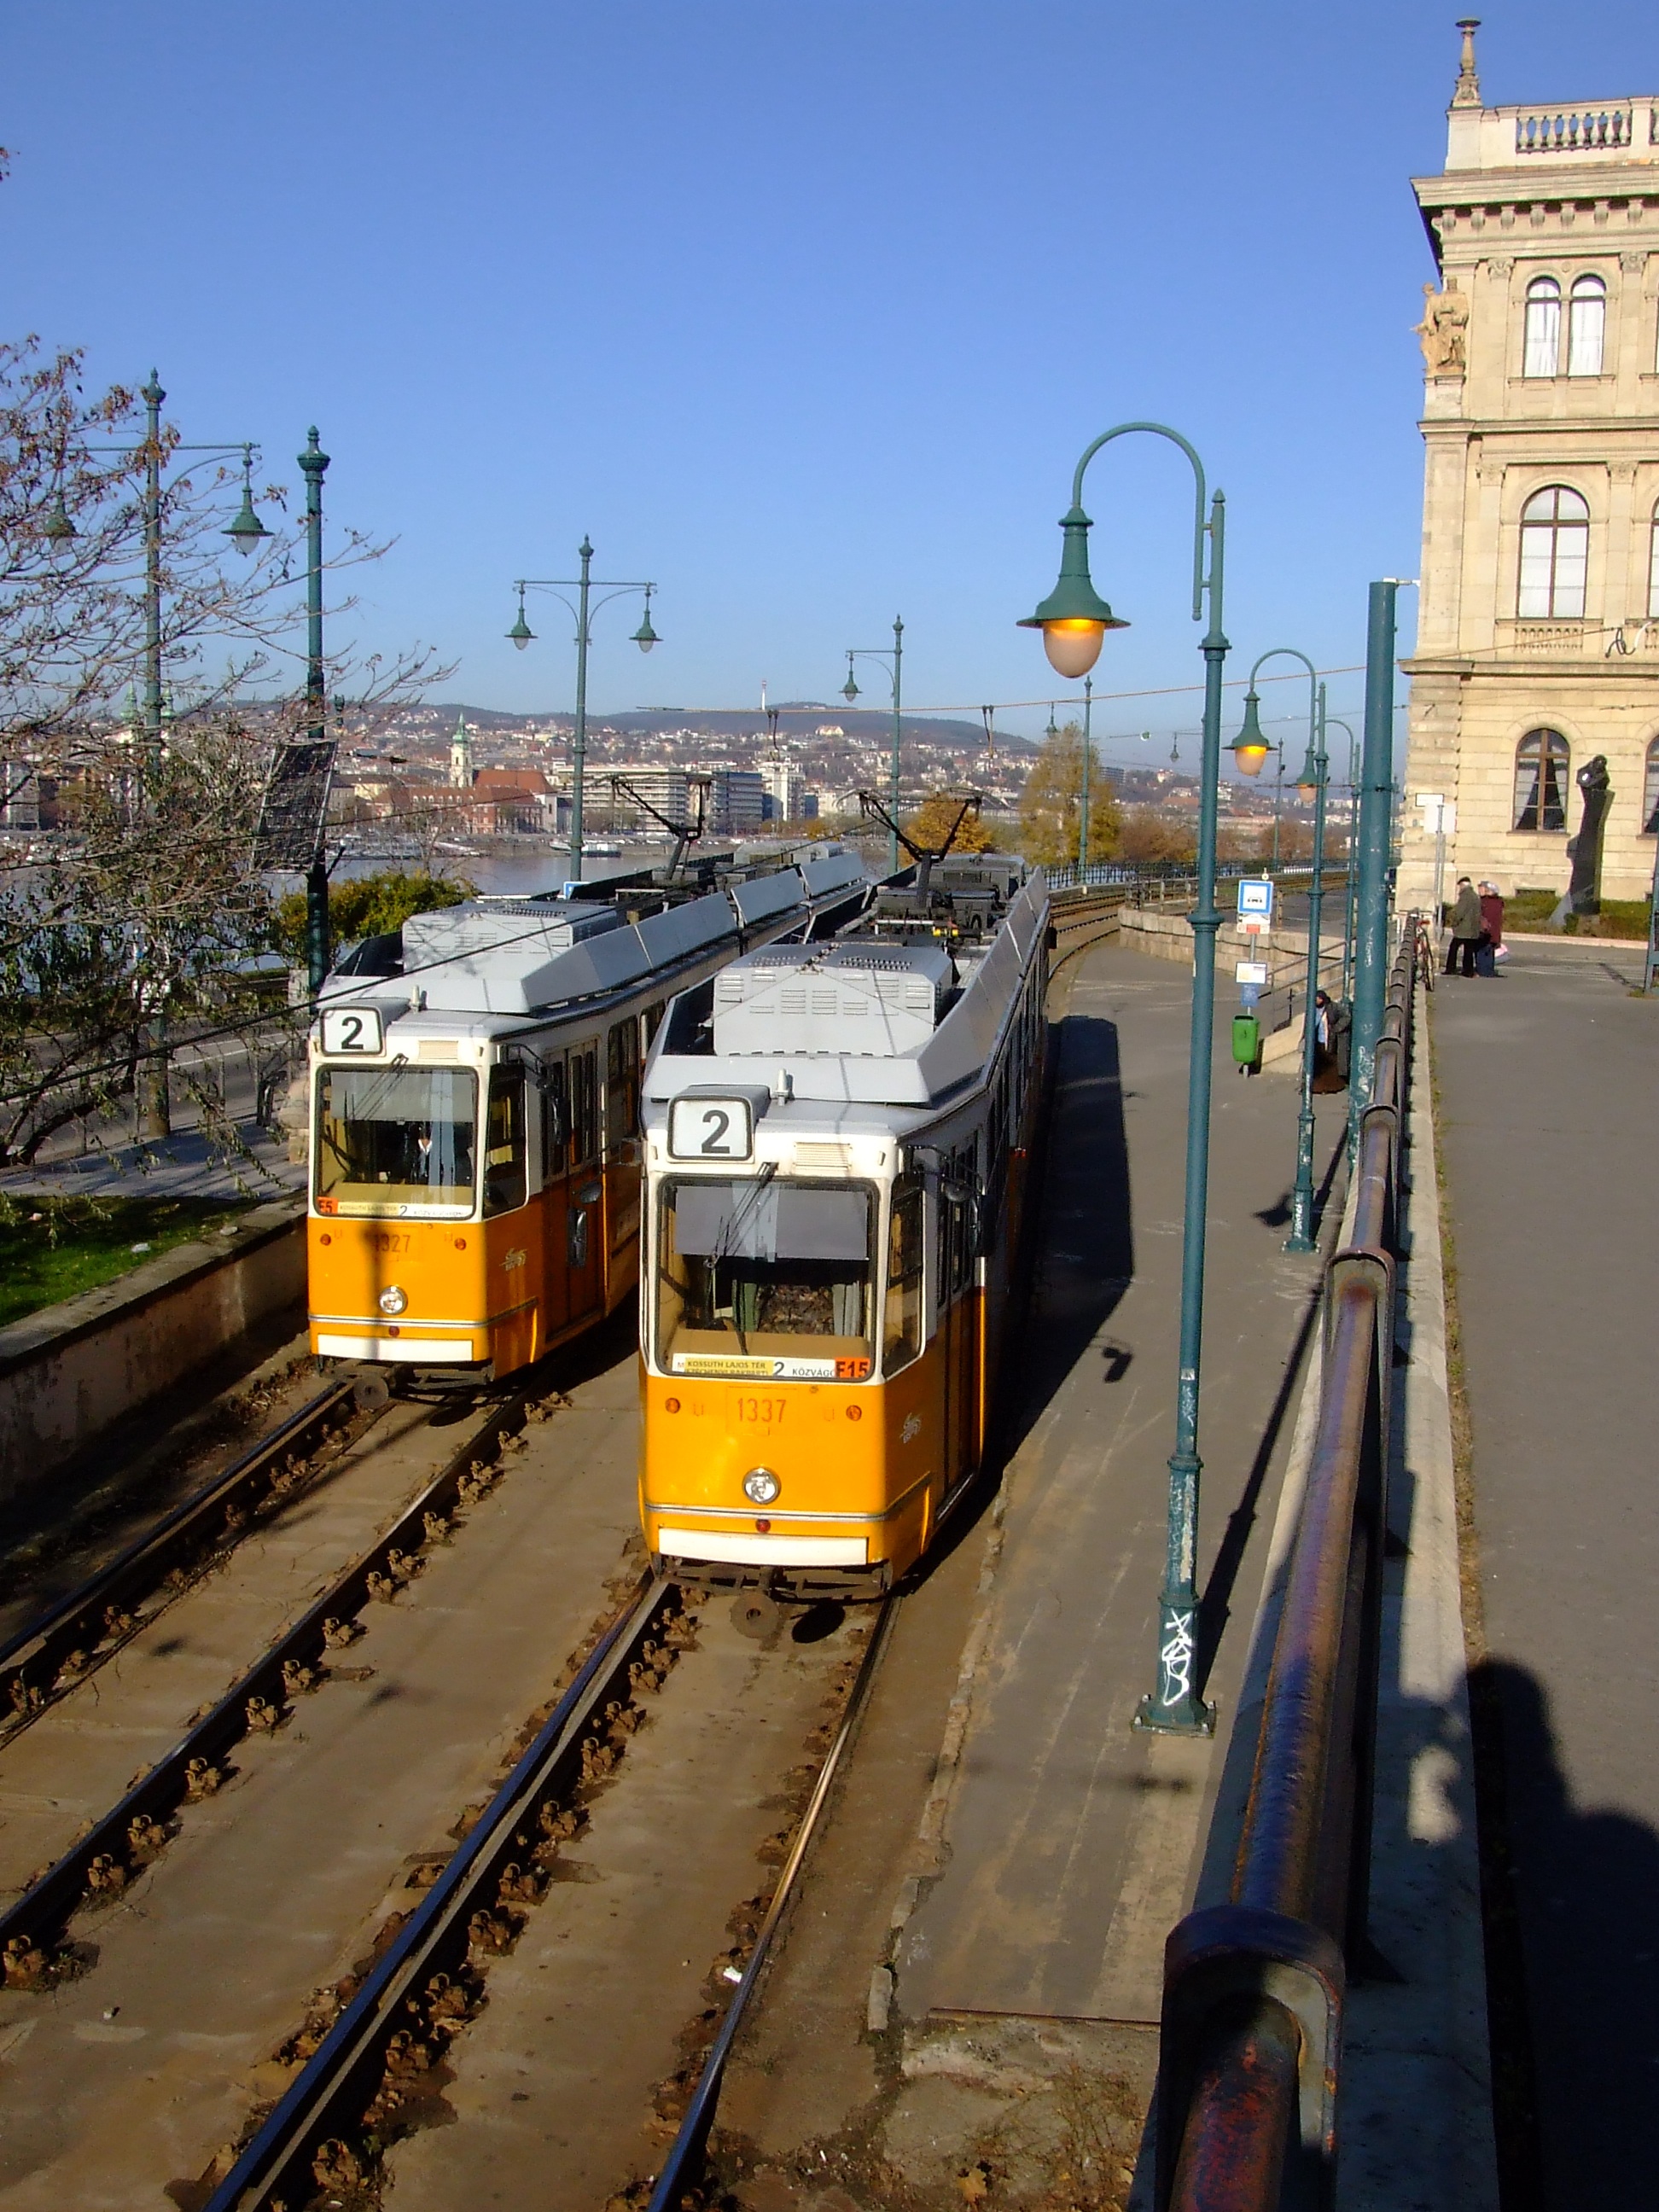
track, train, tram, transport, vehicle, train station, electricity, public transport, locomotive, budapest, hungary, rail transport, land vehicle, residential area, rolling stock, metropolitan area